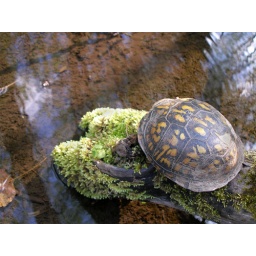
a box turtle on a branch in the woods